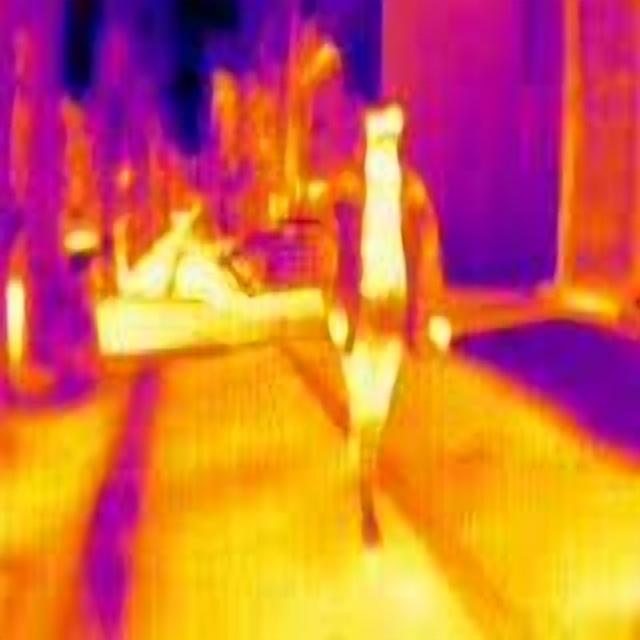
Detected objects:
label: person